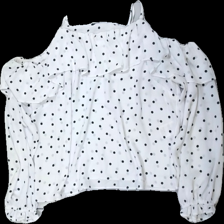
View: front
Type: Top
Category: Ladies
Brand: Gina Tricot
Colors: White, Black
Material: 100% poly
Pattern: Dots
Cut: Regular
Size: 44
Season: Summer
Stains: Major
Damage: armpit stains
Damage location: top center
Price range: <50
Recommended usage: Recycle
Description: White top with off-shoulder sleeves and dotted pattern, from GinaTricot, size 44. Poor condition.